Last Judgment

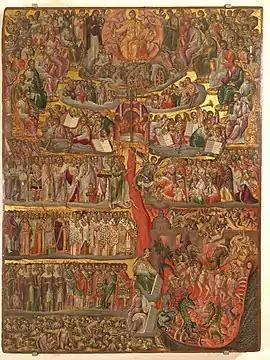
"The Last Judgment" by Georgios Klontzas late 1500s

The theme of the Last Judgement is found in the funeral and memorial hymnody of the Church, and is a major theme in the services during Great Lent. The second Sunday before the beginning of Great Lent is dedicated to the Last Judgement. It is also found in the hymns of the Octoechos used on Saturdays throughout the year.